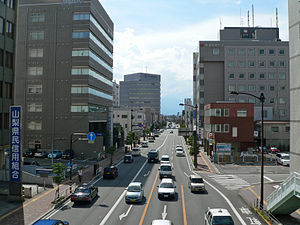
Chuburegionen / Vigtigste byerne / Galleri
Chūbu er en region fra Japan.